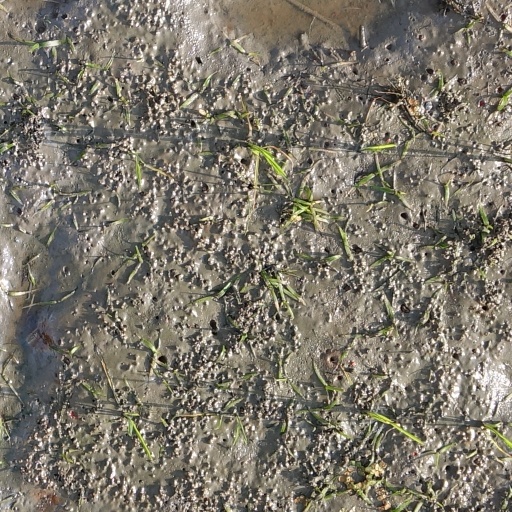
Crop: rice